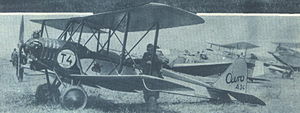
Aero Vodochody / Fly / Før 2. verdenskrig
En Aero A-34 i 1929
Aero Vodochody er en tjekkisk flyproducent, der primært er kendt for sine designs af træningsflyene L-29 Delfin, L-39 Albatros, L-59 Super Albatros samt det lette kampfly L-159 Alca.